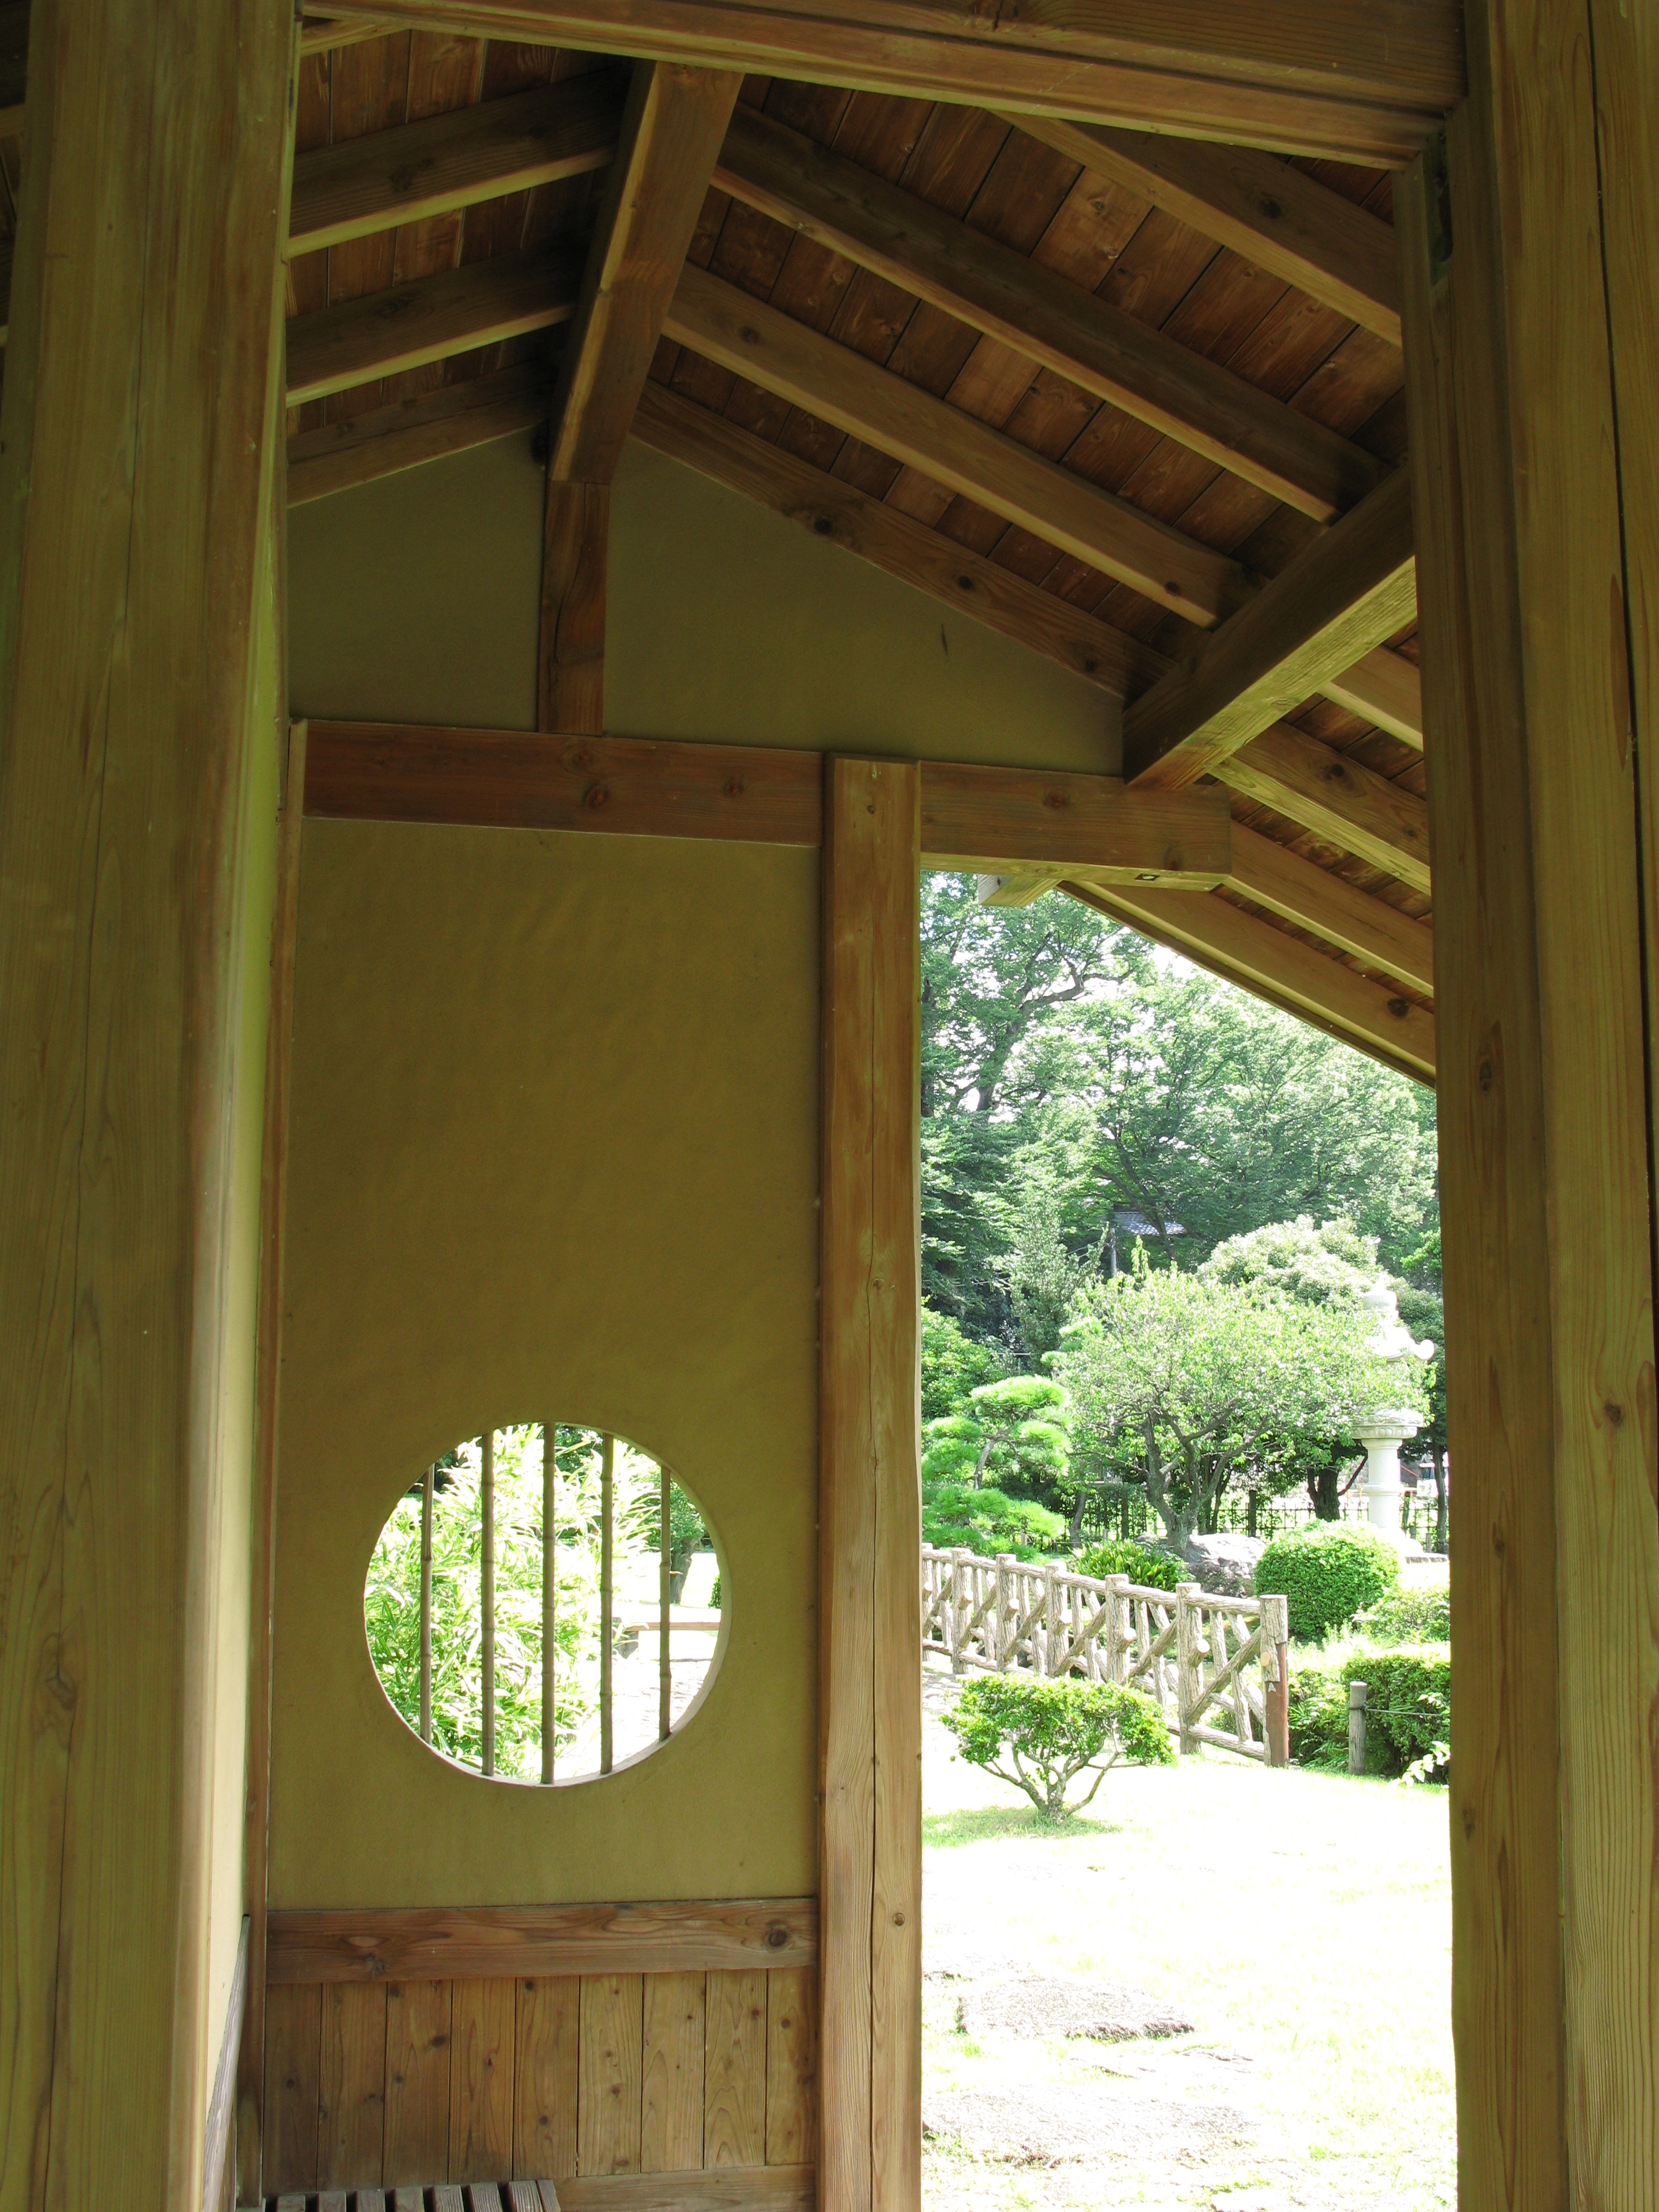
architecture, wood, house, flower, window, home, porch, beam, arch, ceiling, high, cottage, garden, door, interior design, japanese, style, hires, estate, log cabin, hi, res, g7, daylighting